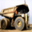
Label: truck